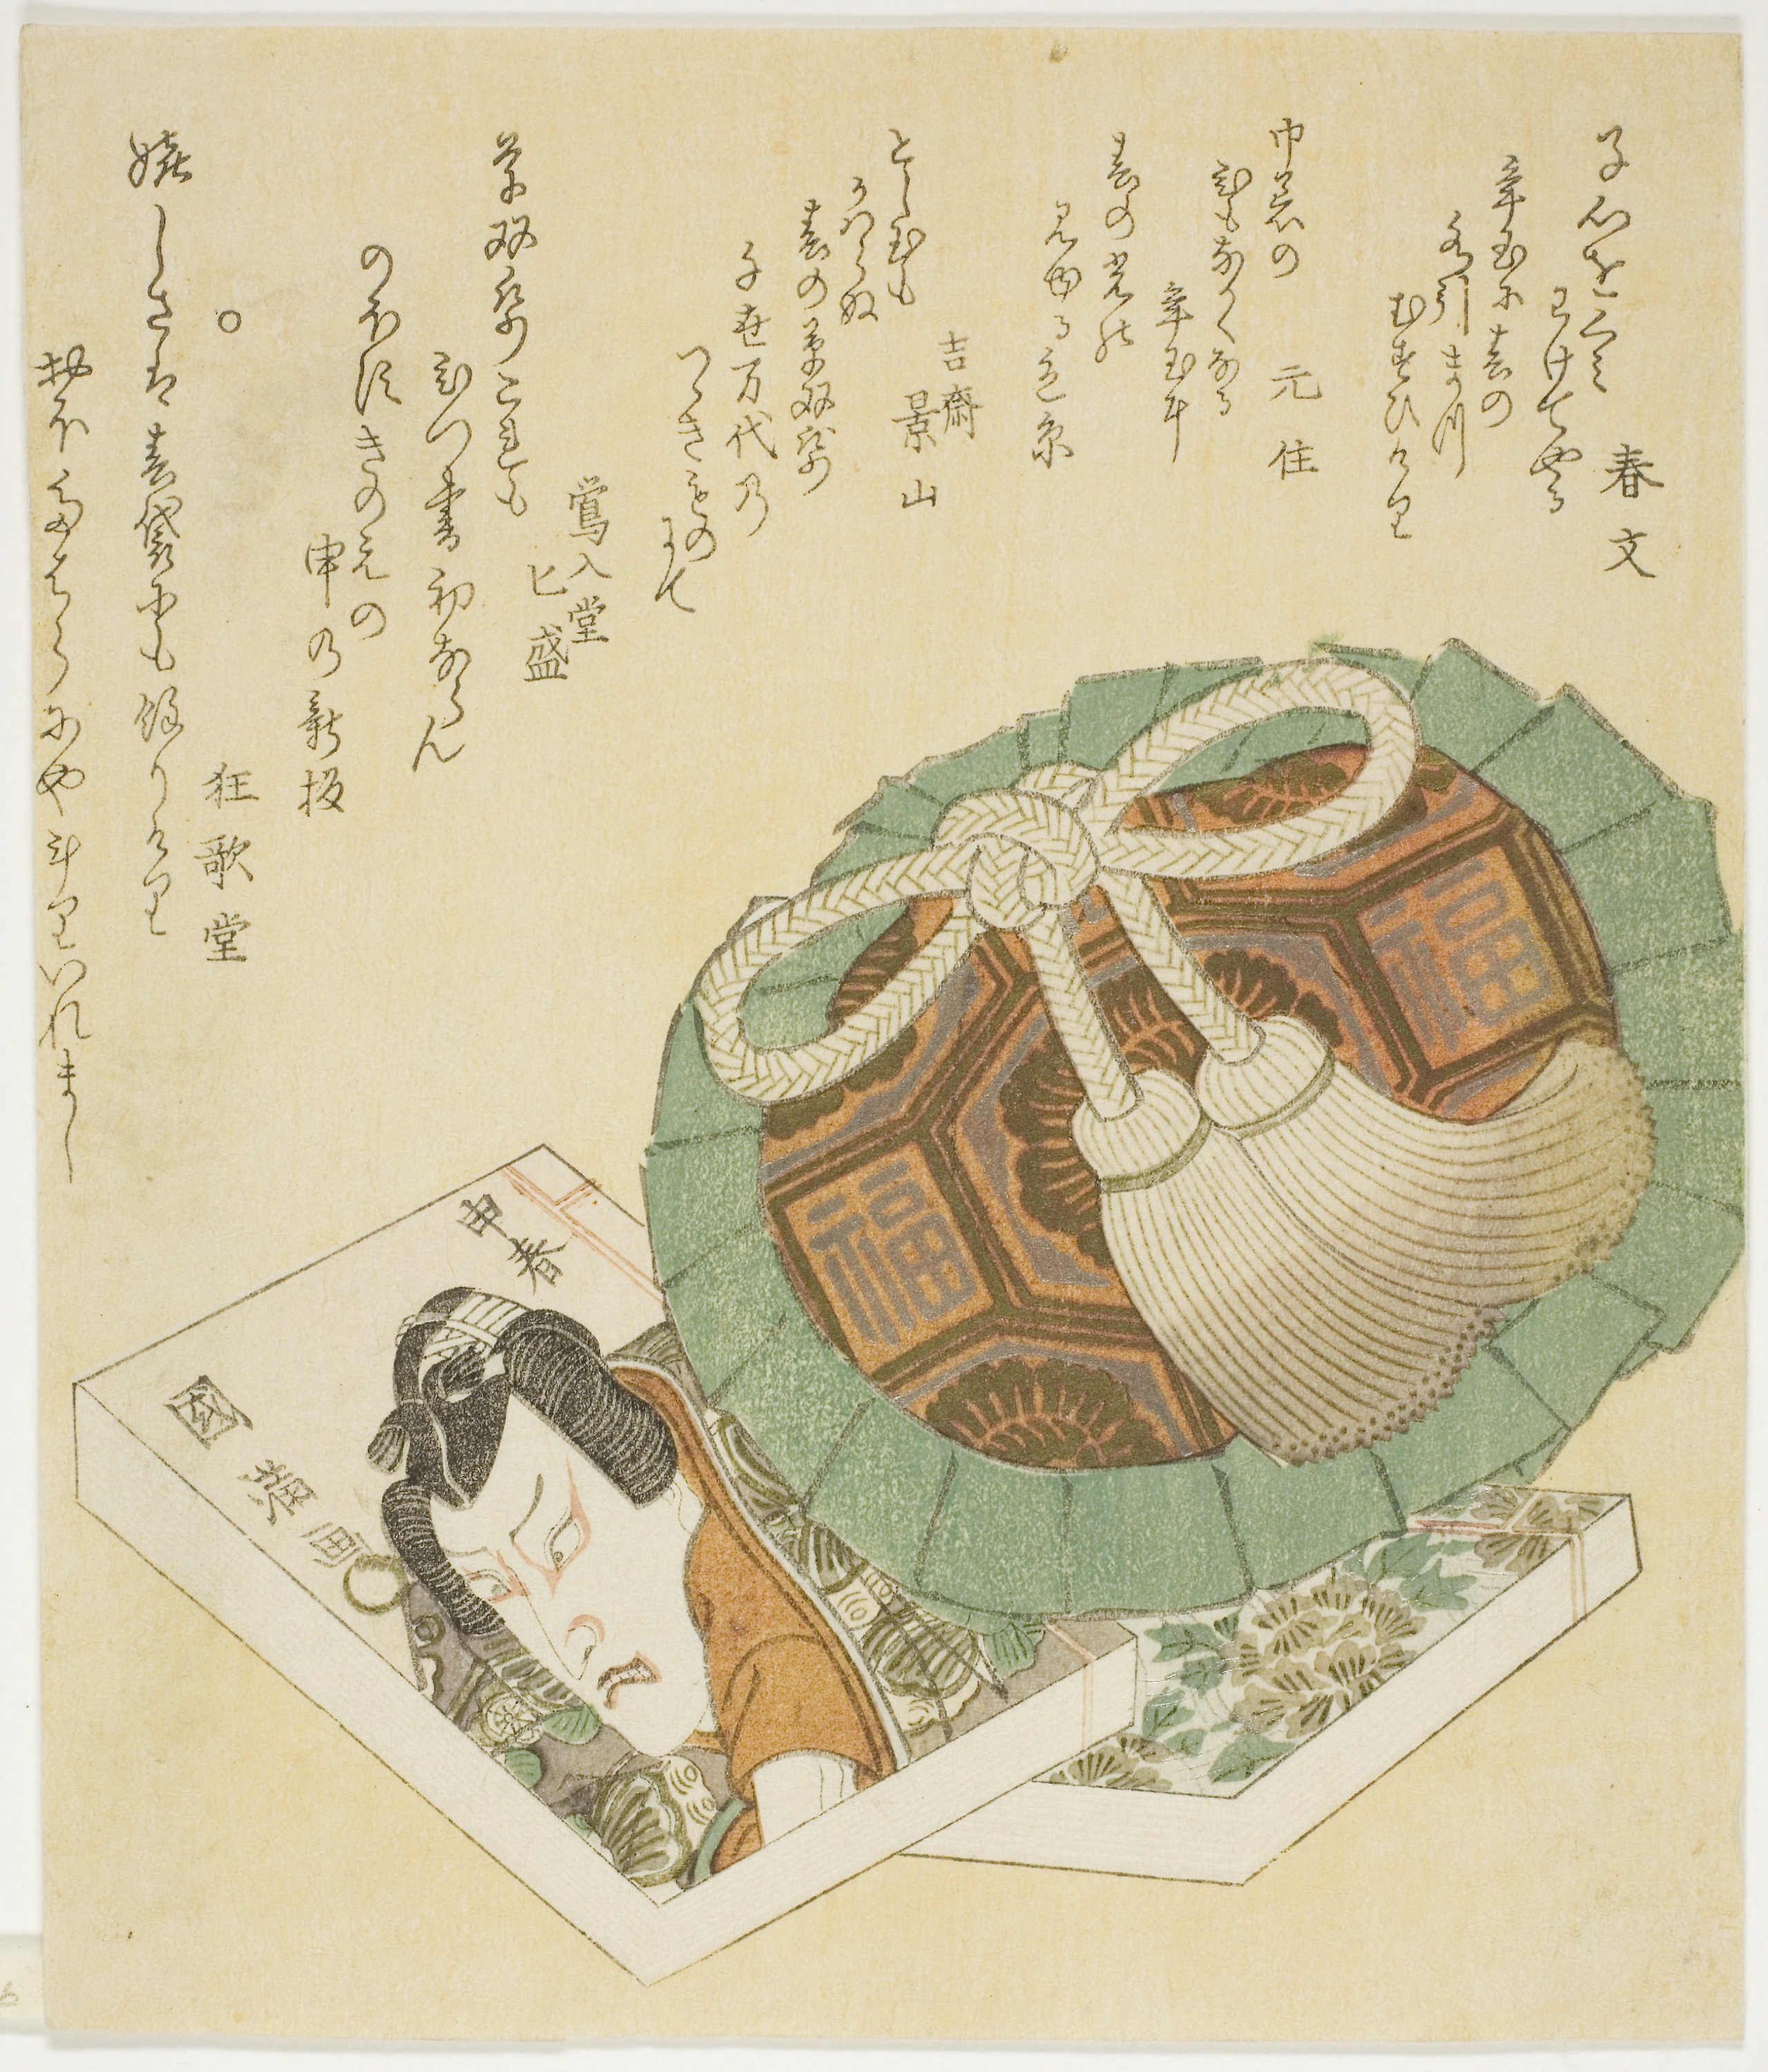
illustration